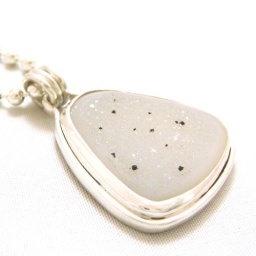
Shimmering druzy quartz stone set in fine silver and sterling silver. Attached to a 32&amp;quot; sterling silver heavy ball chain.